Describe the emotion expressed in this image:  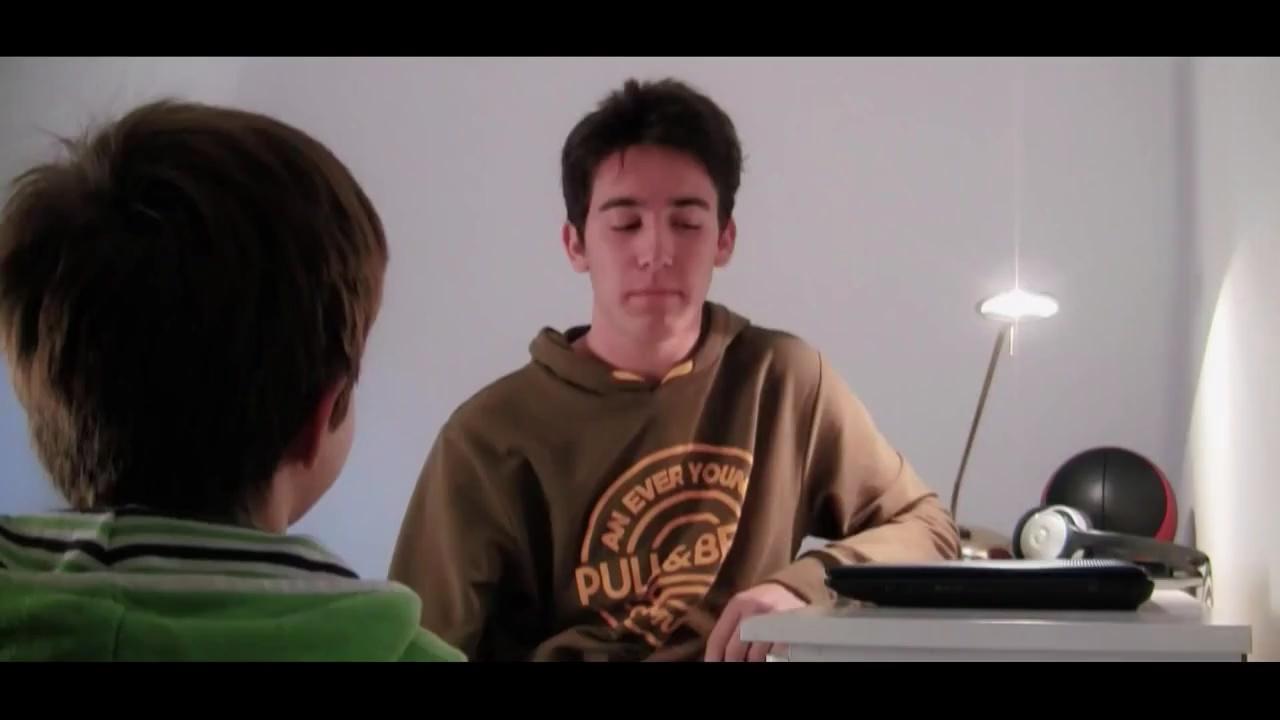
This person displays Fear, valence and arousal with low intensity.